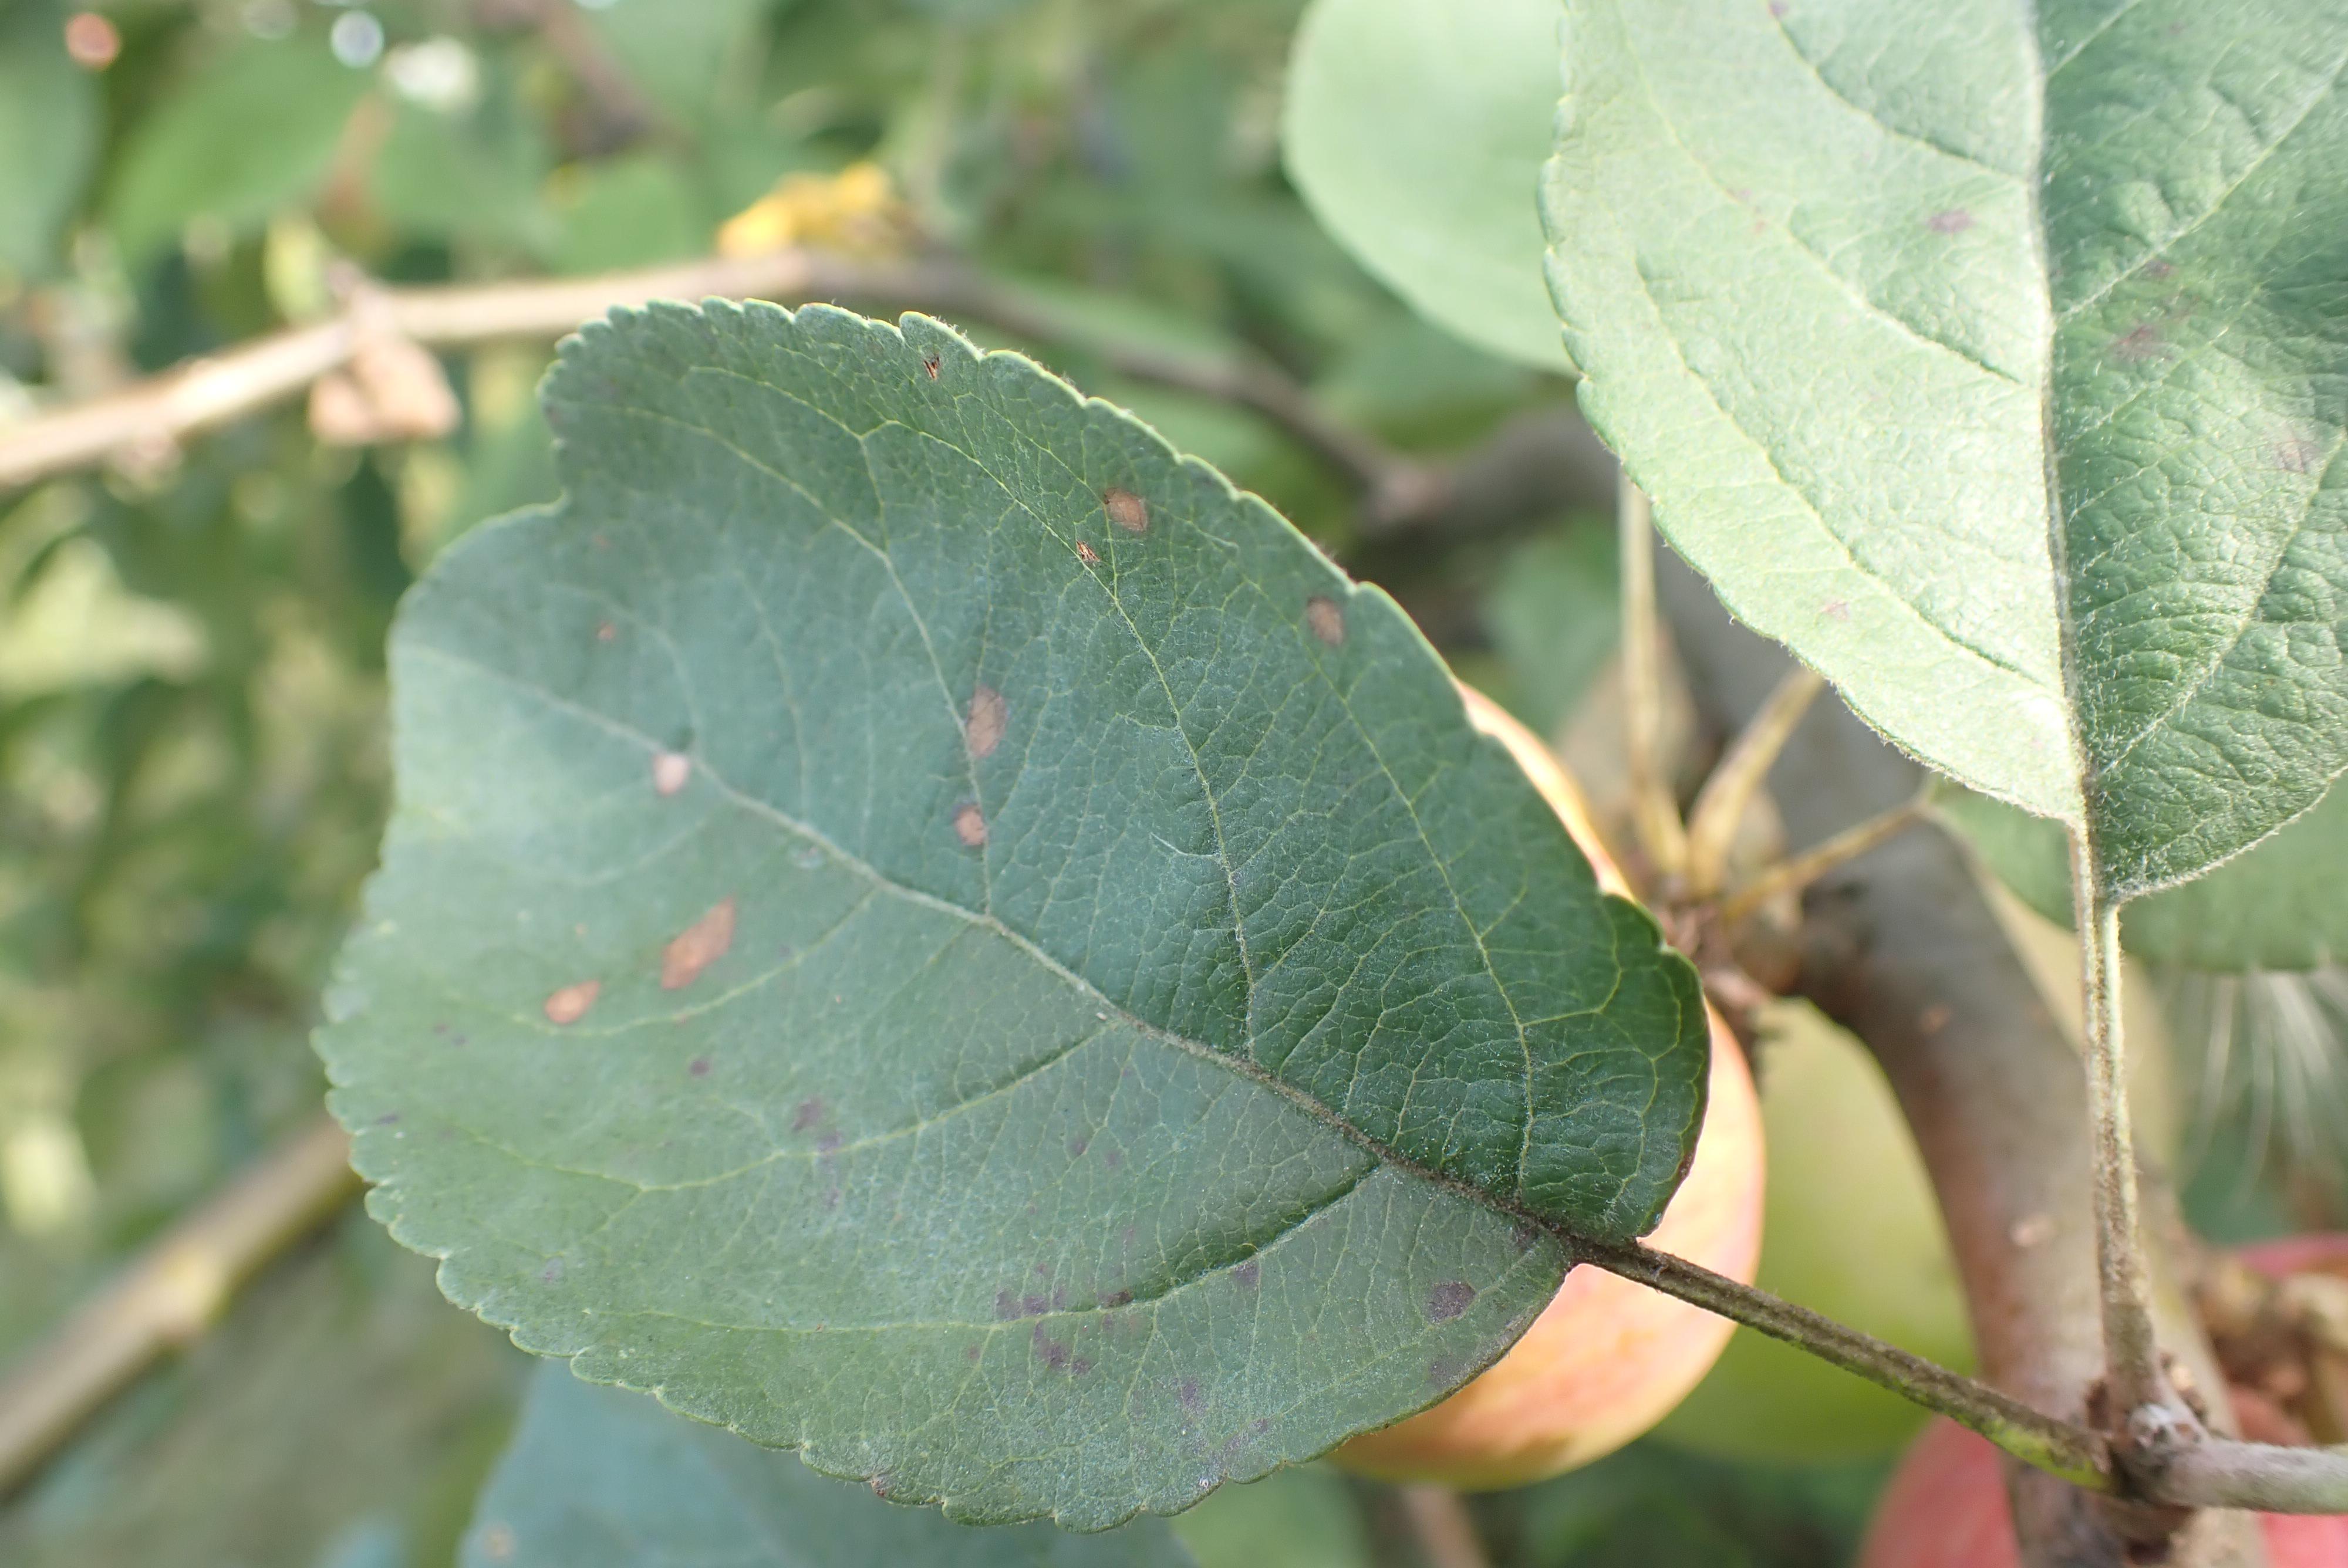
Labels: frog_eye_leaf_spot, complex